Describe the emotion expressed in this image:  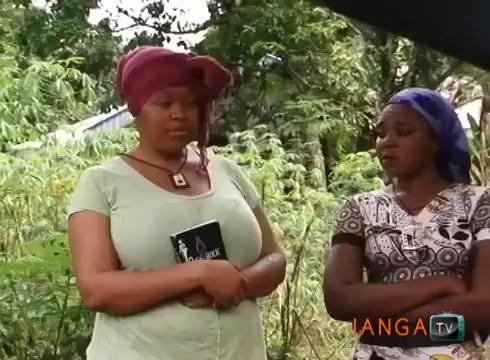
This person displays Suffering, valence and arousal with low intensity.